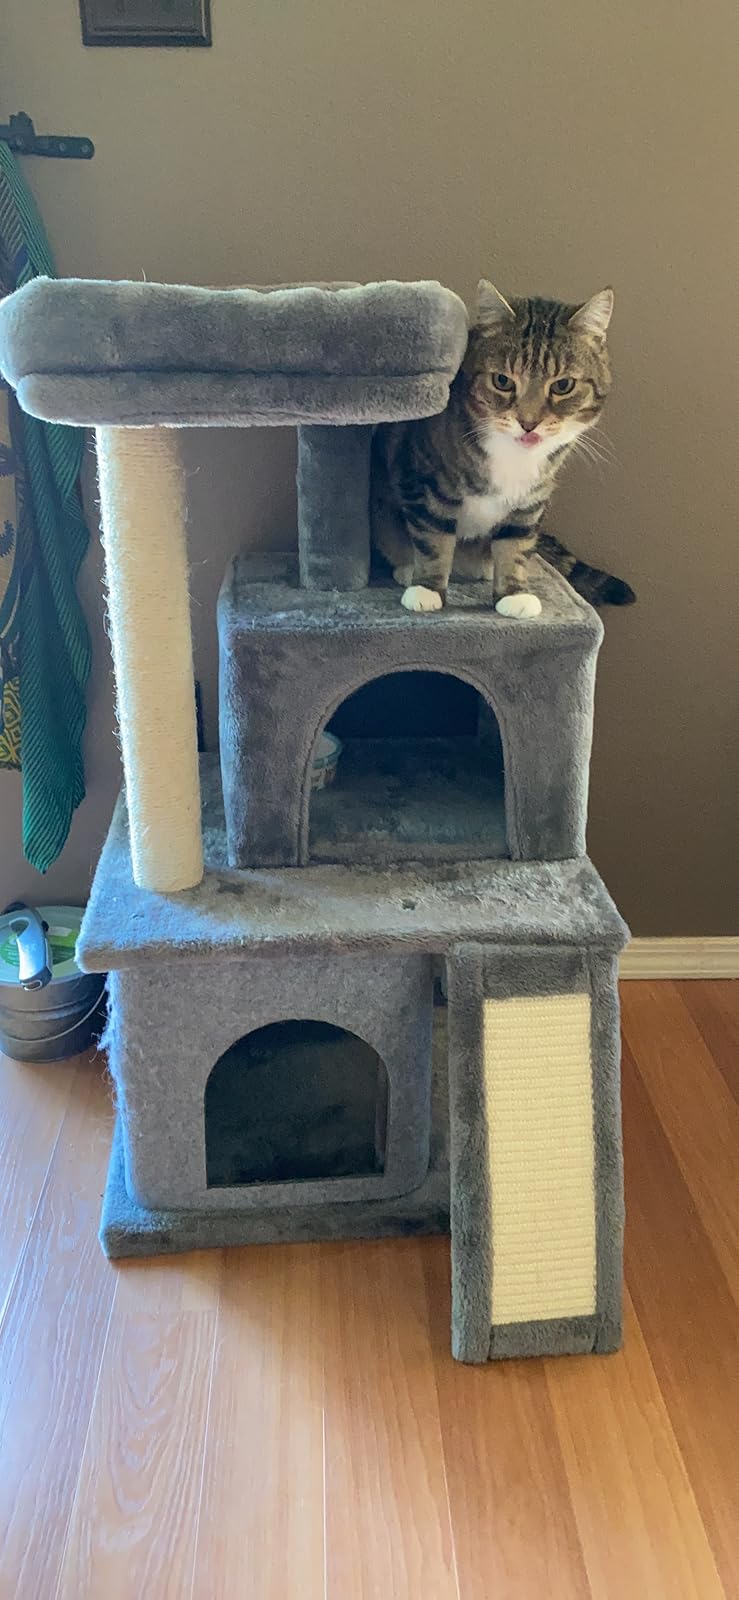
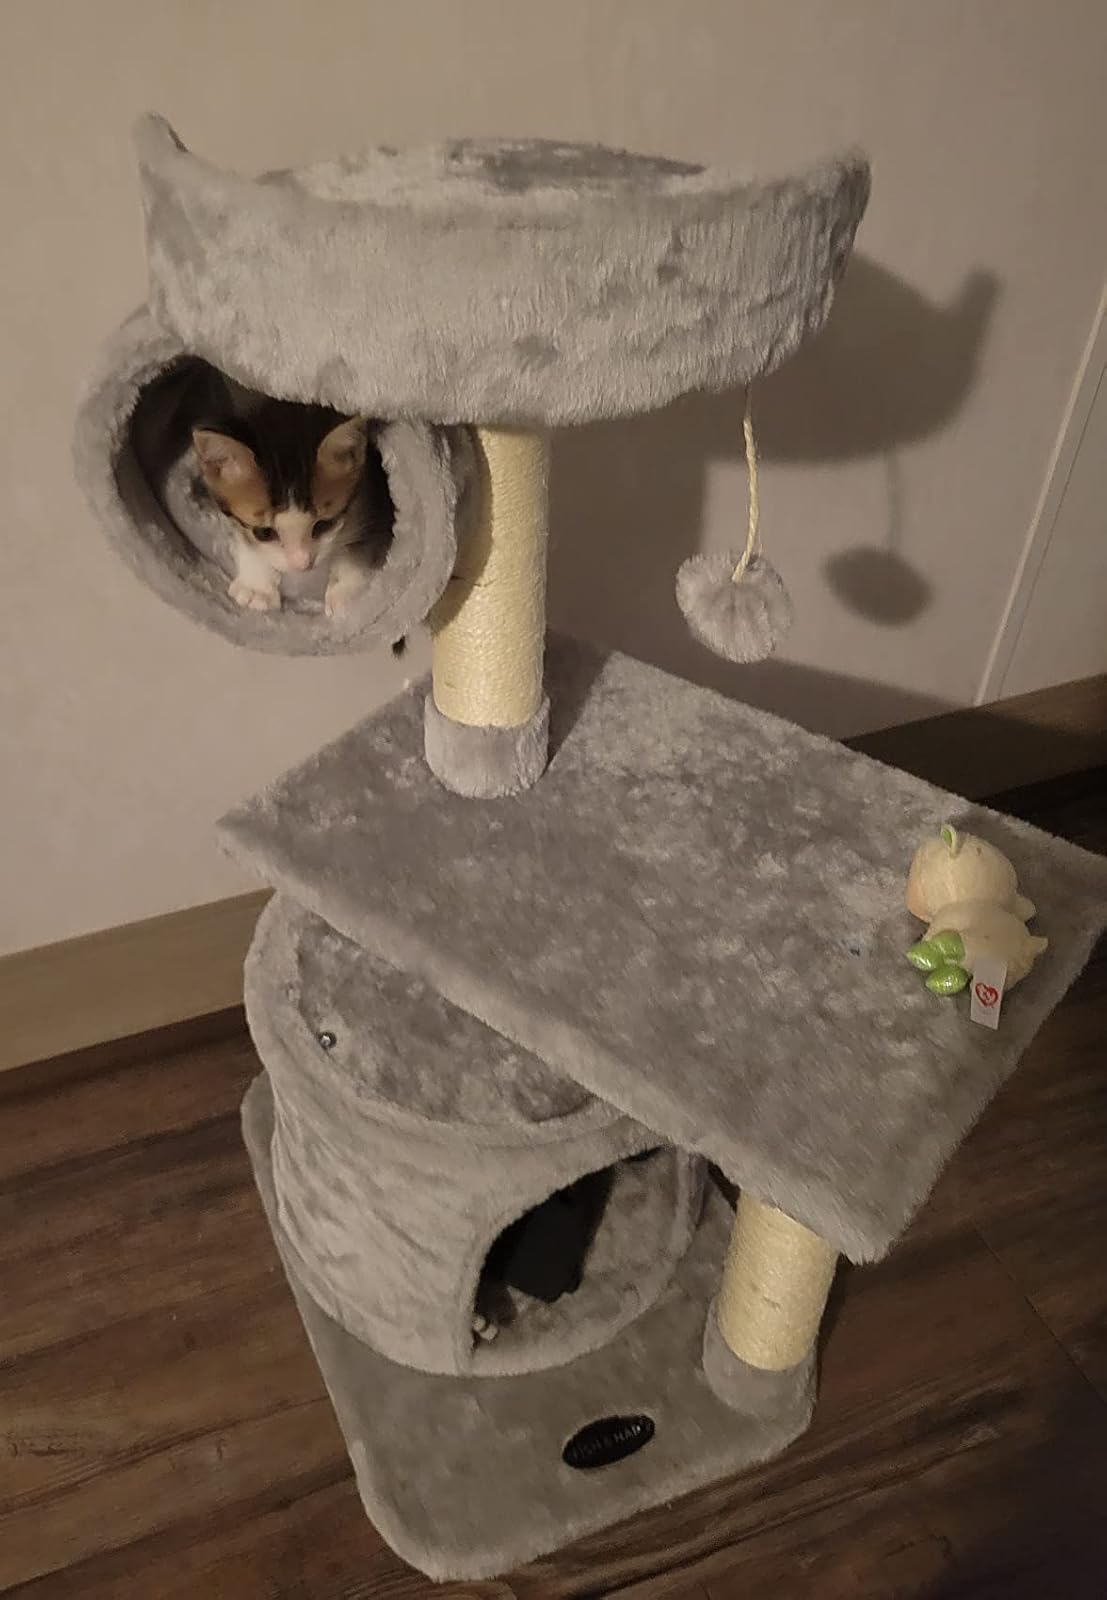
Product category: items_cat tree
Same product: no